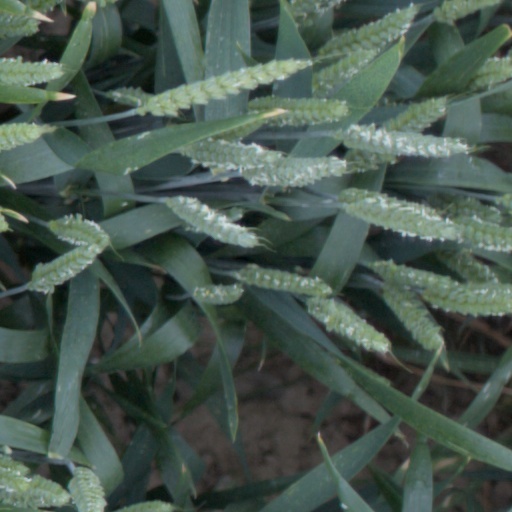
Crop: wheat